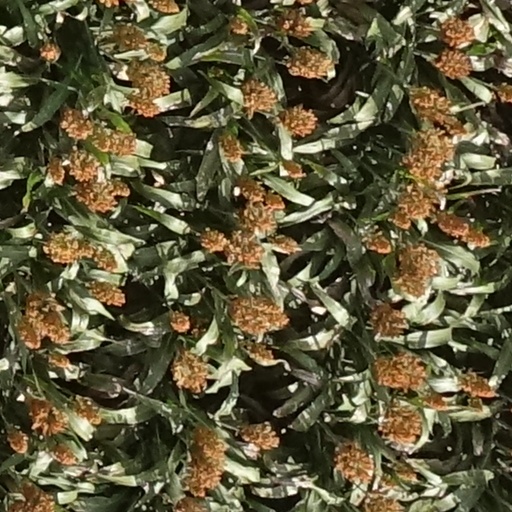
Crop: sorghum